SpaceX facilities

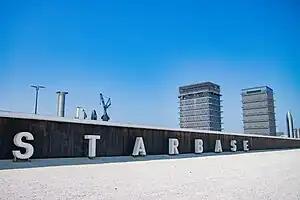
The sign with the base in the background

Starbase serves as the main testing and production location for Starship launch vehicles, as well as the headquarters of SpaceX.Located at Boca Chica, near Brownsville, Texas, United States, and adjacent to South Padre Island, Texas, Starbase has been under near-continuous development since the late 2010s, and comprises a spaceport near the Gulf of Mexico, a production facility at Starbase, and a test site along Texas State Highway 4.